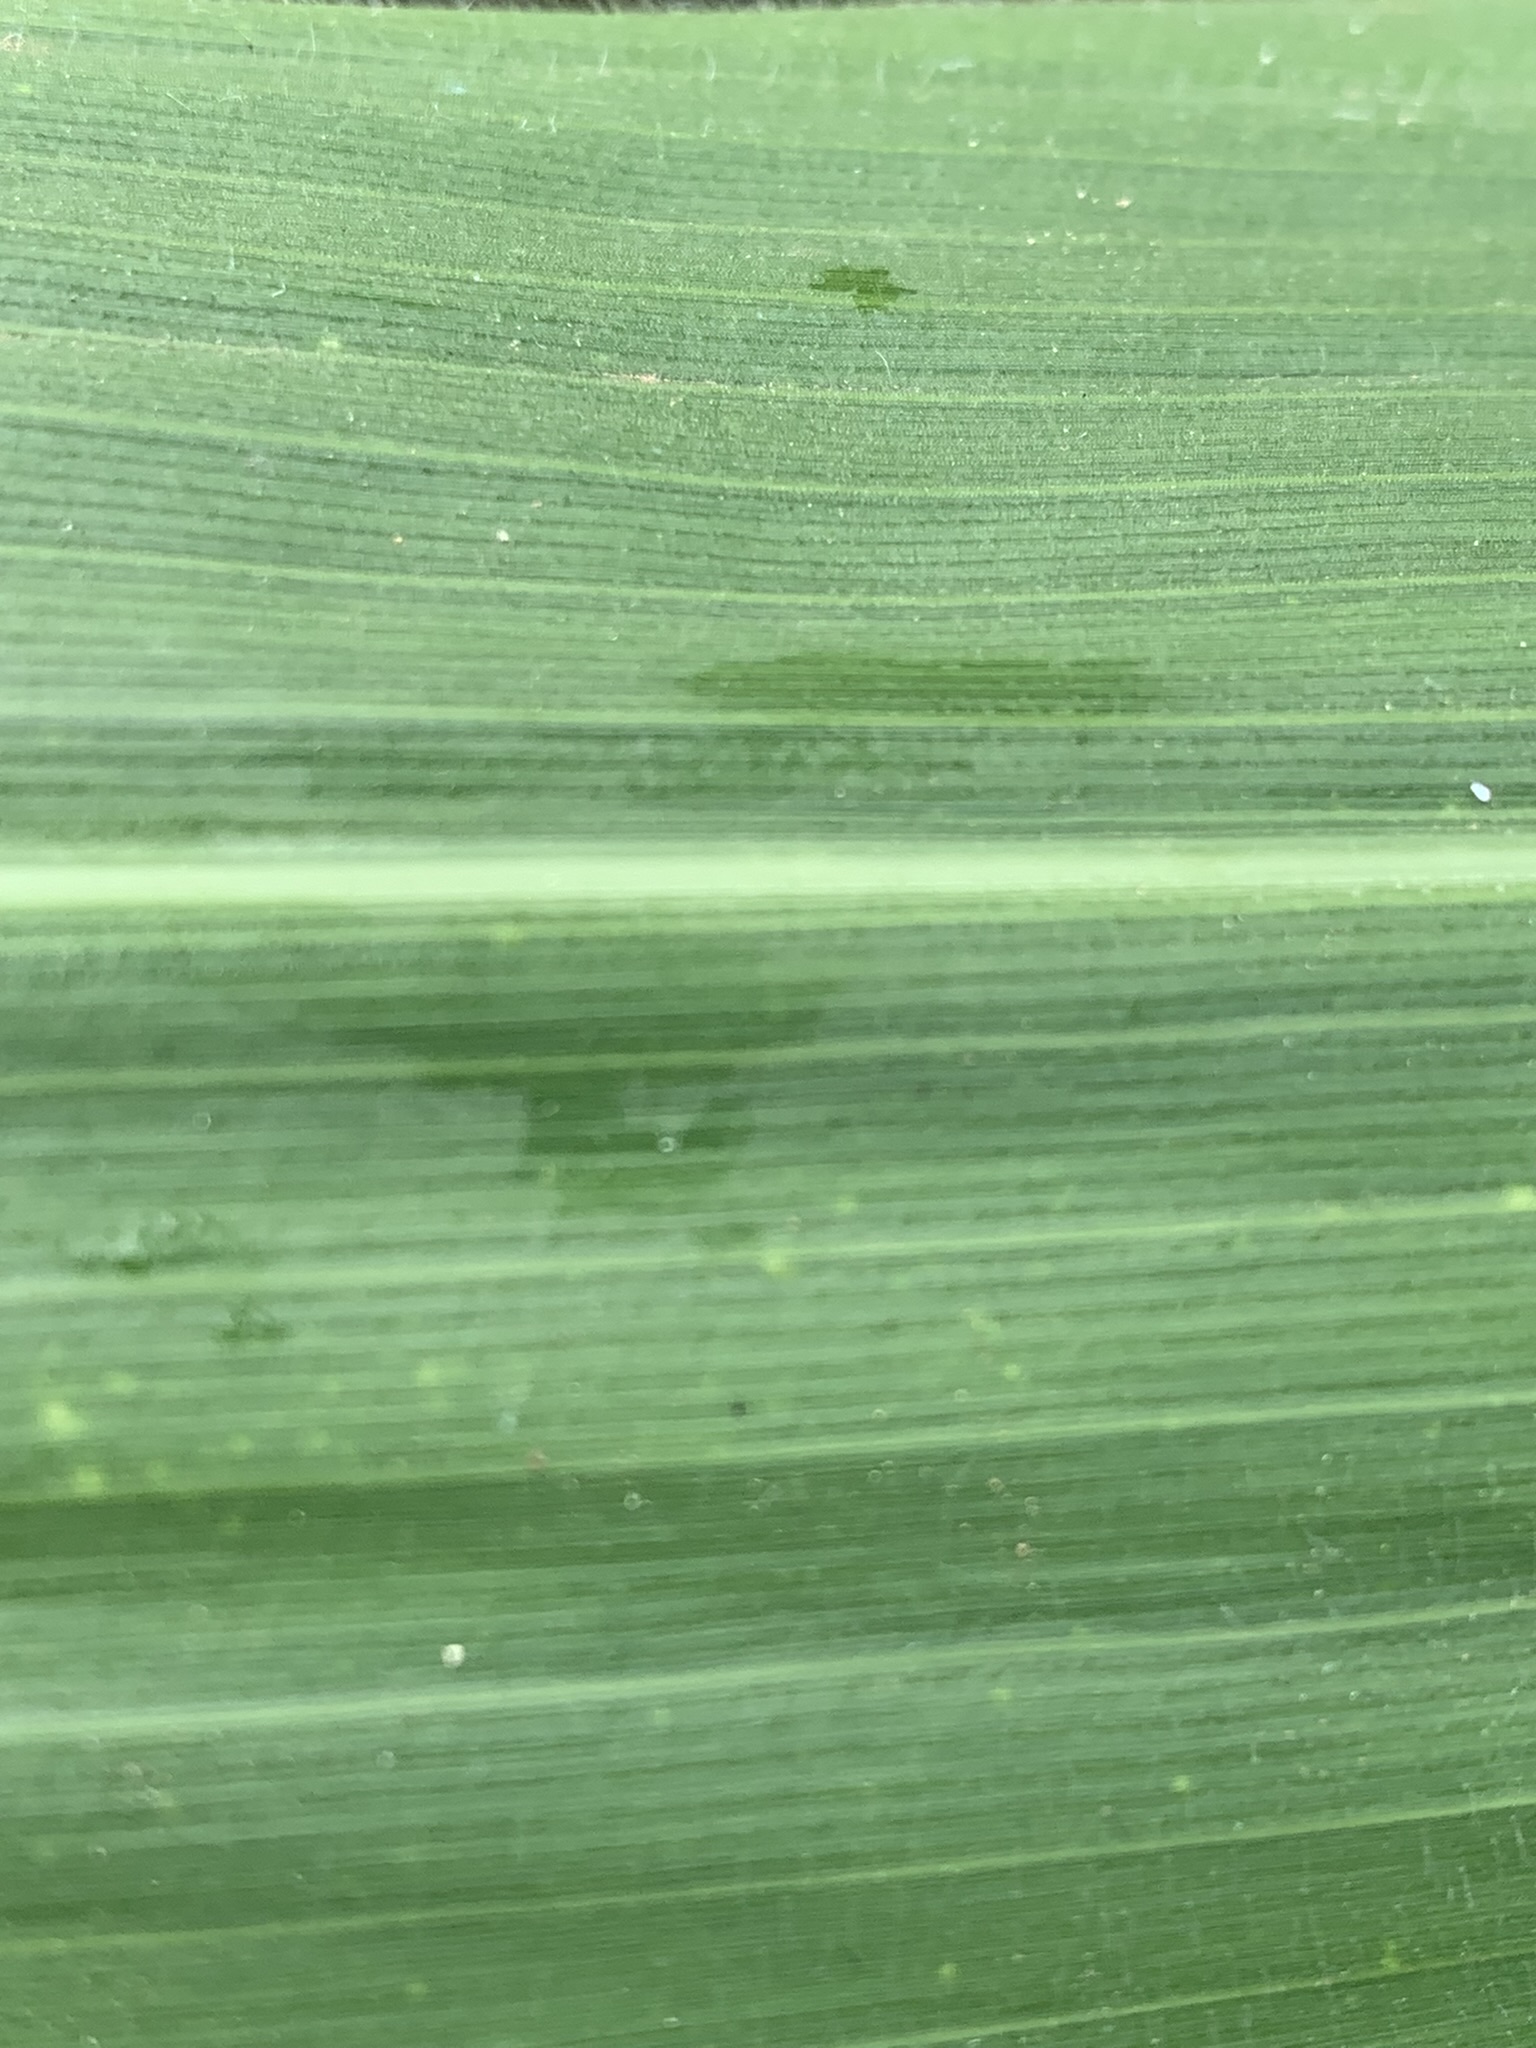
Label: Healthy